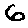
Label: 6